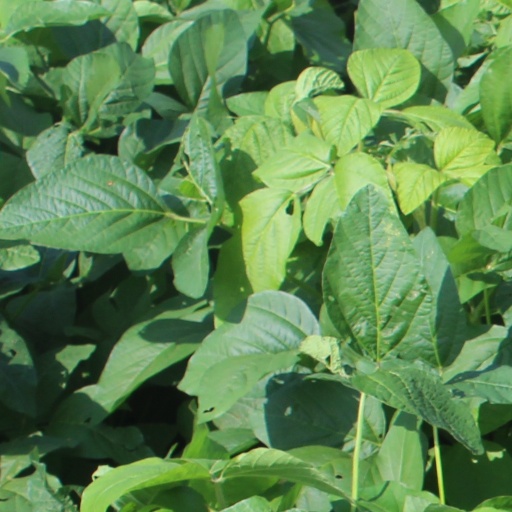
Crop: soybean